Answer in natural language. Is artistic colourful white paper drawing scenario (marked B) to the left of Window (marked C)? Choose between the following options: no or yes
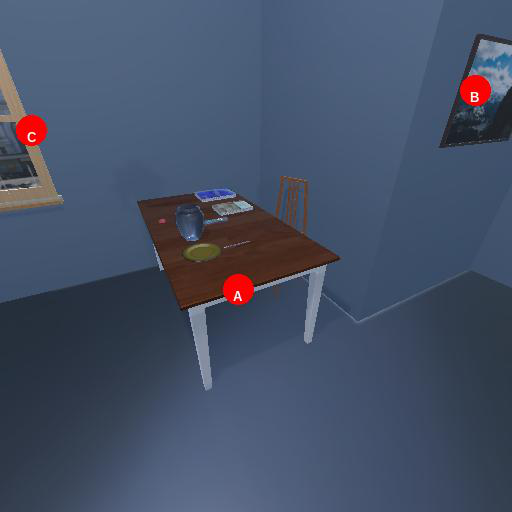
<answer>no</answer>